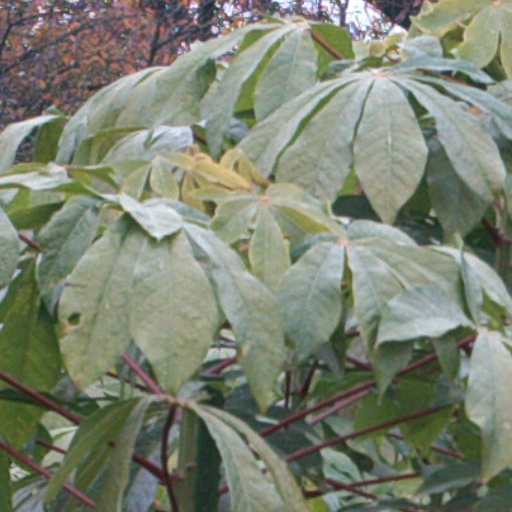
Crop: cassava